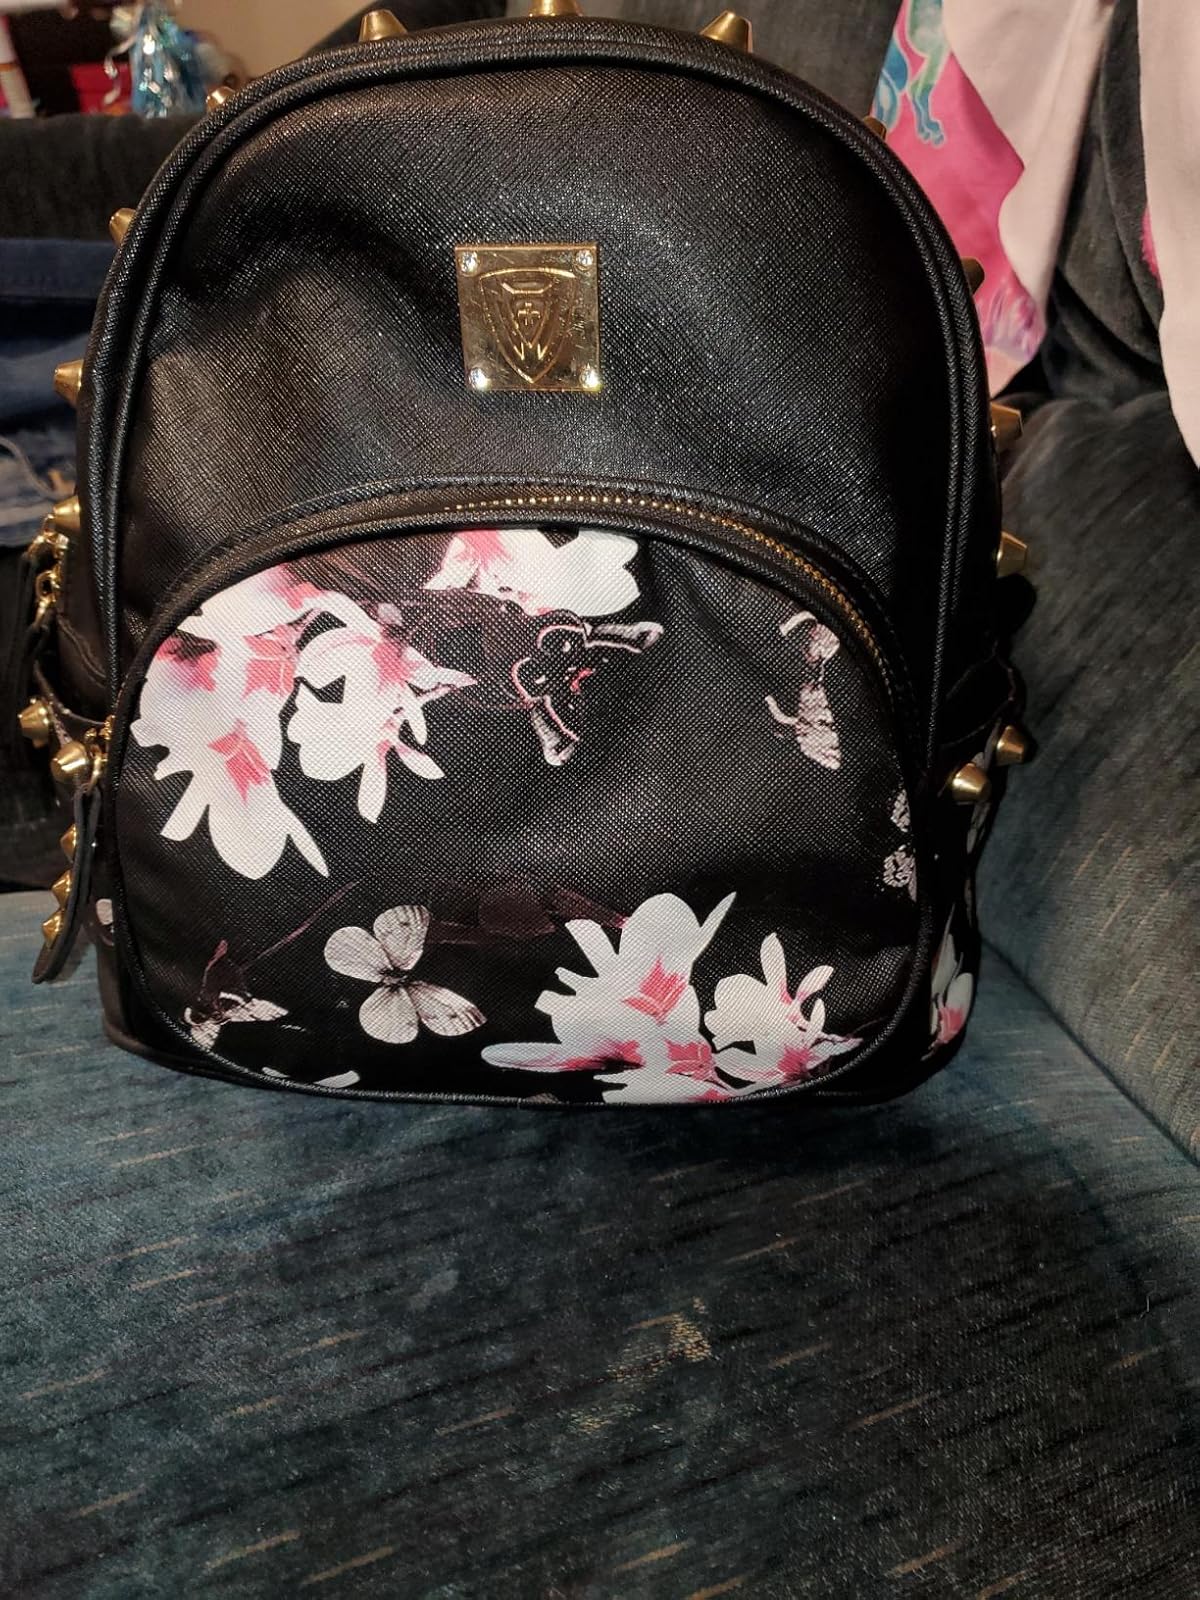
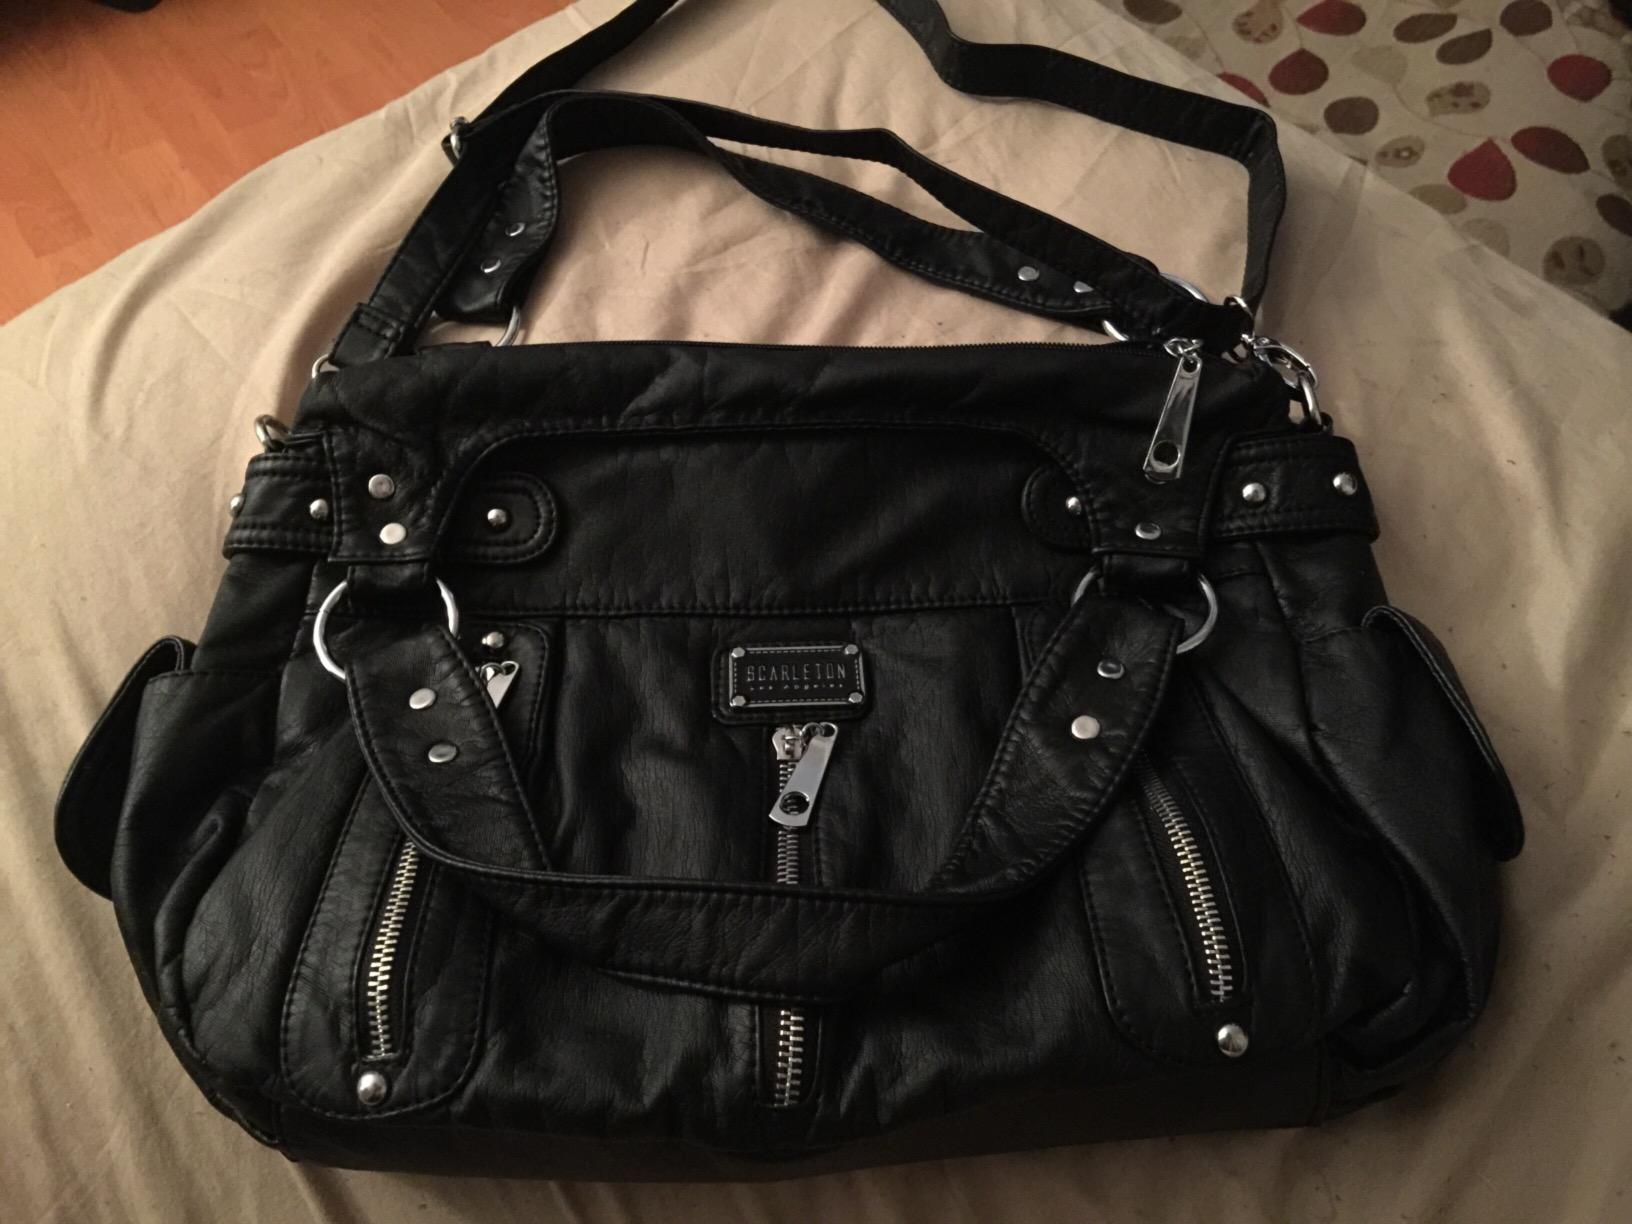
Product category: accessories_handbag
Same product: no